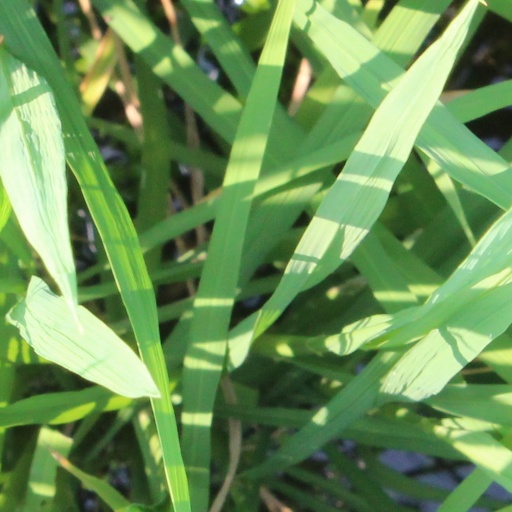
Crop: rice